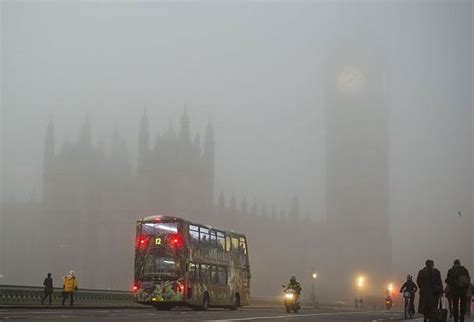
Weather: foggy or hazy